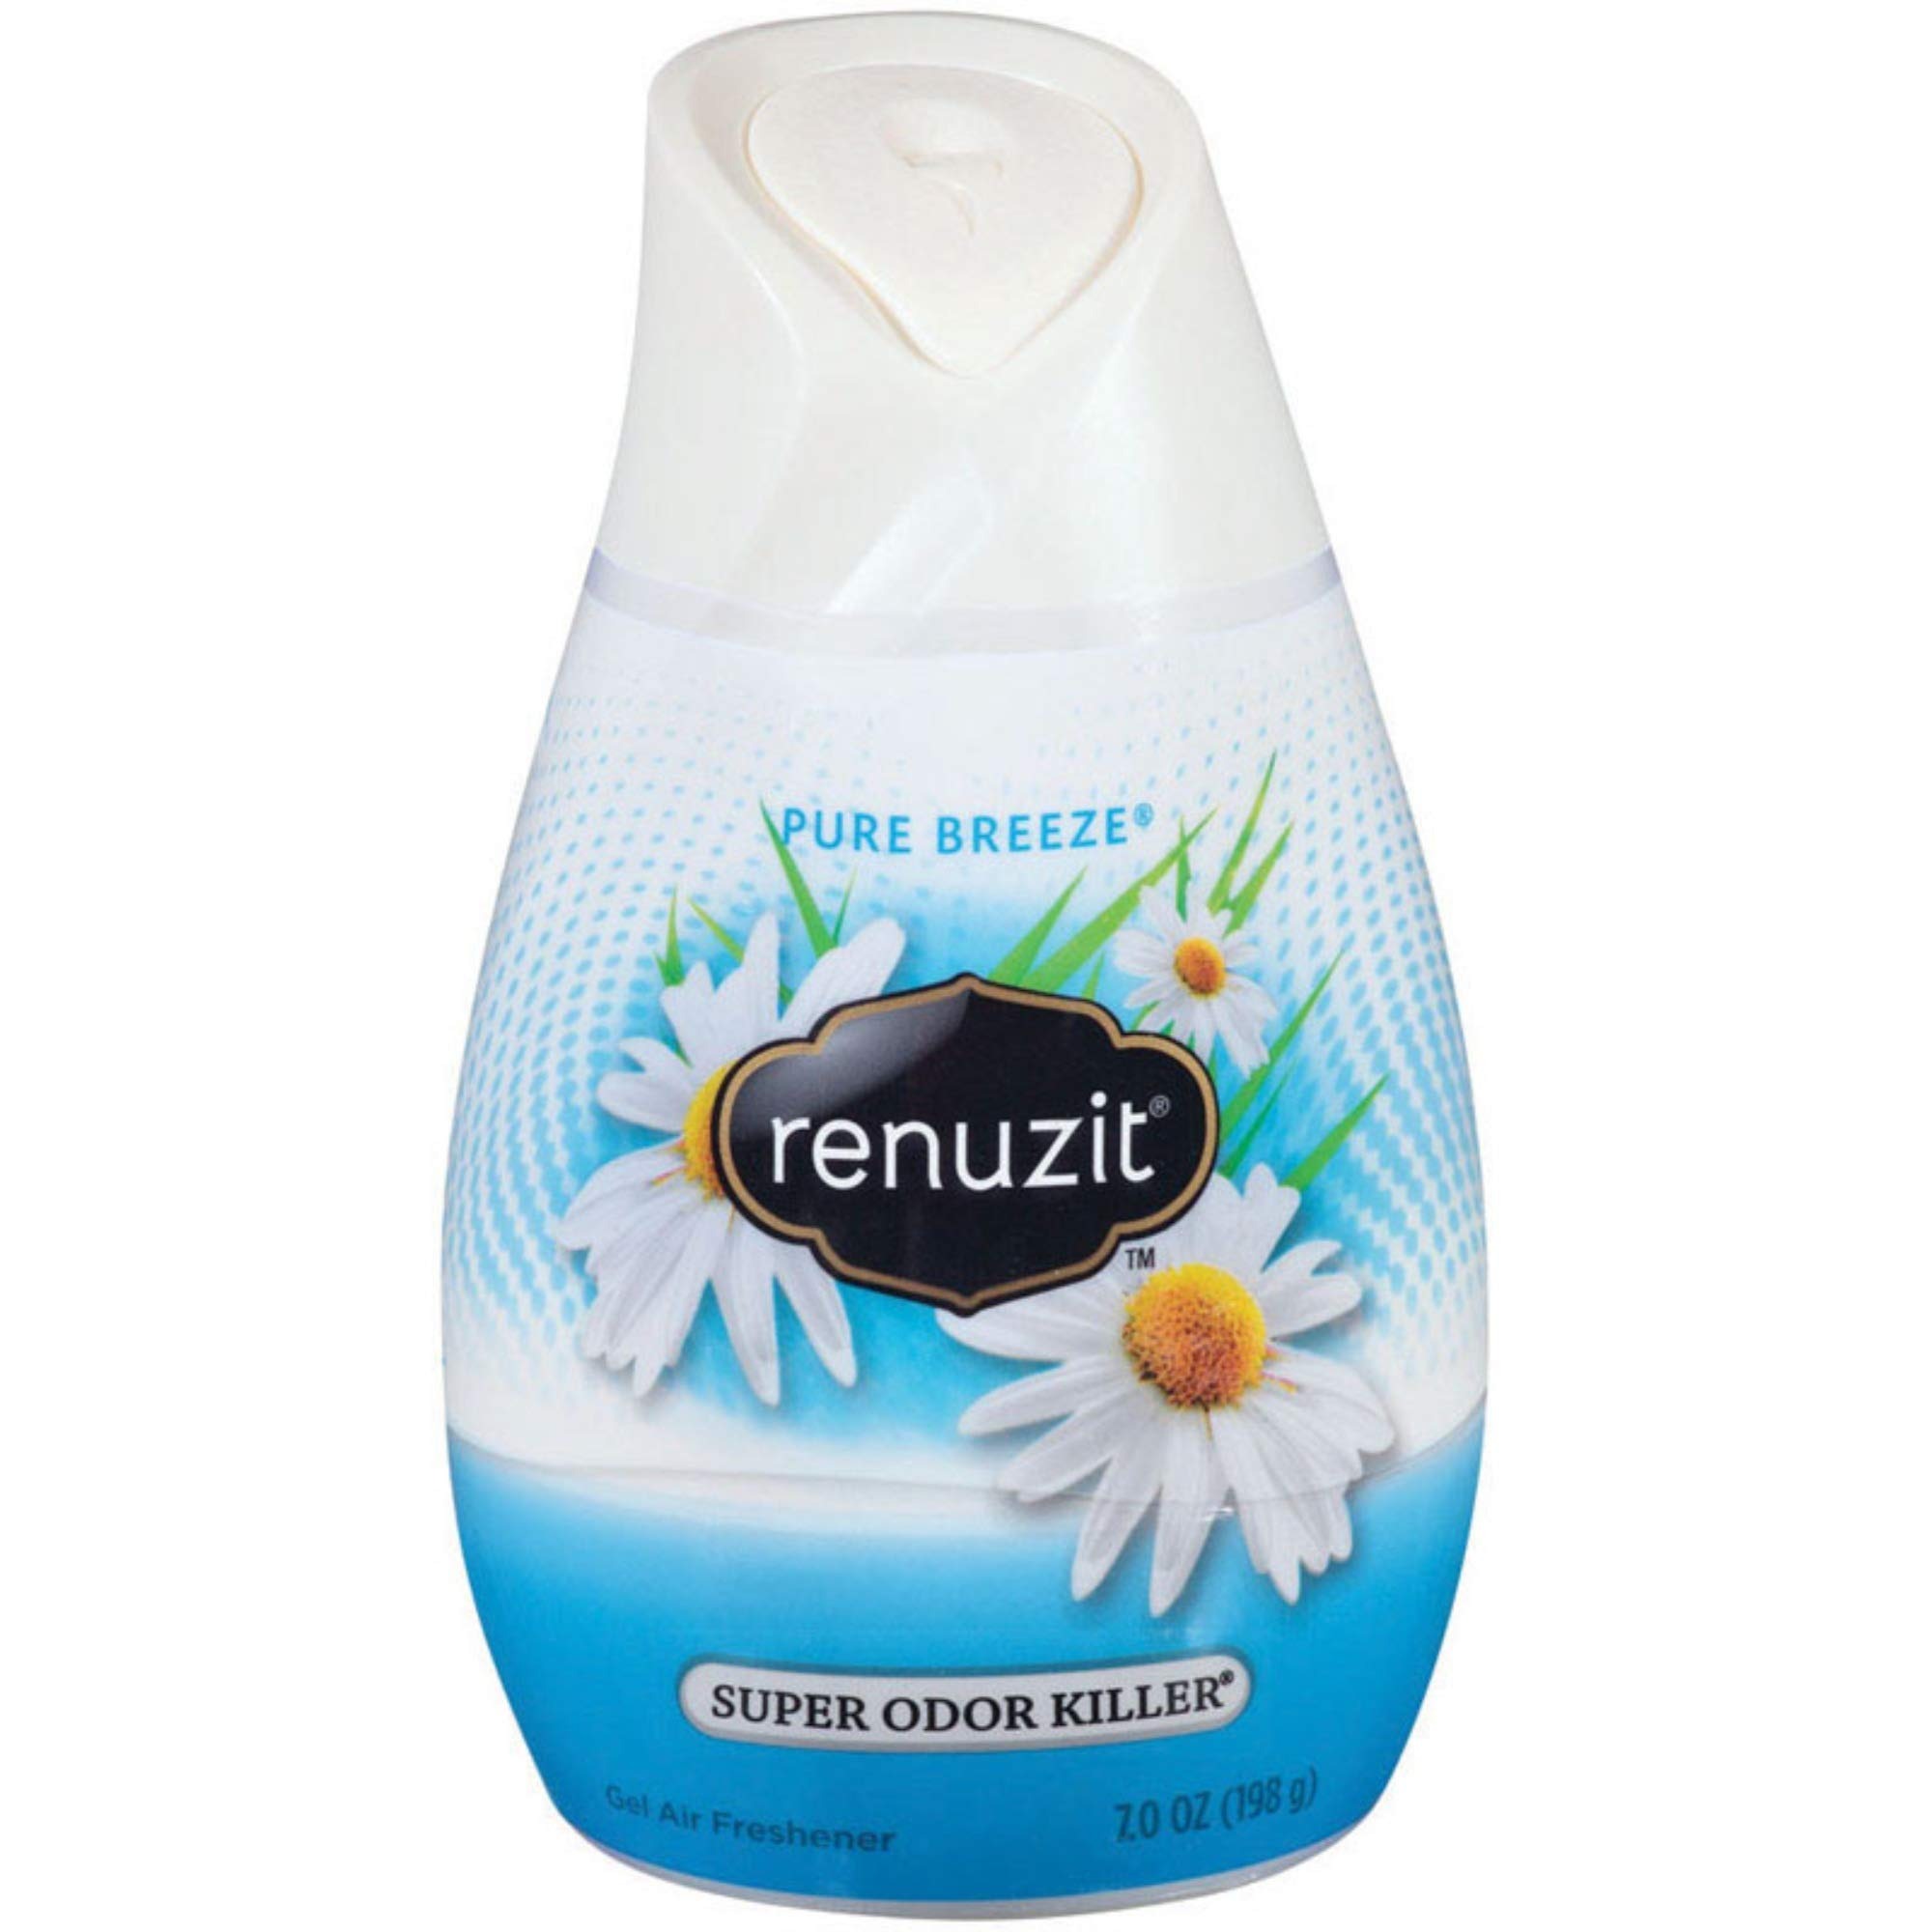
Item Name: Renuzit Adjustables Gel Air Freshener, Pure Breeze, 7.0 Ounce
Bullet Point 1: Just the cone height to release the right amount of fragrance
Bullet Point 2: Available in many exceptional fragrances
Bullet Point 3: For Pennies a Day its an affordable way to give any room a refreshing new scent
Value: 7.0
Unit: Ounce

Price: 1.24